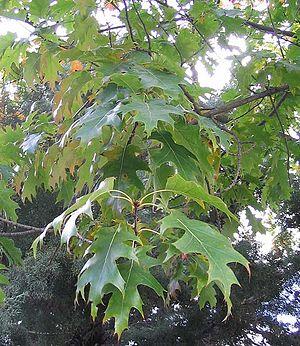
Feuilles de Quercus rubra (Chene rouge)
Le chêne rouge d'Amérique est un arbre appartenant à la section des chênes rouges du genre Quercus de la famille des Fagacées. Il s'agit de l'arbre symbole de l'État du New Jersey et de l’Île-du-Prince-Édouard.